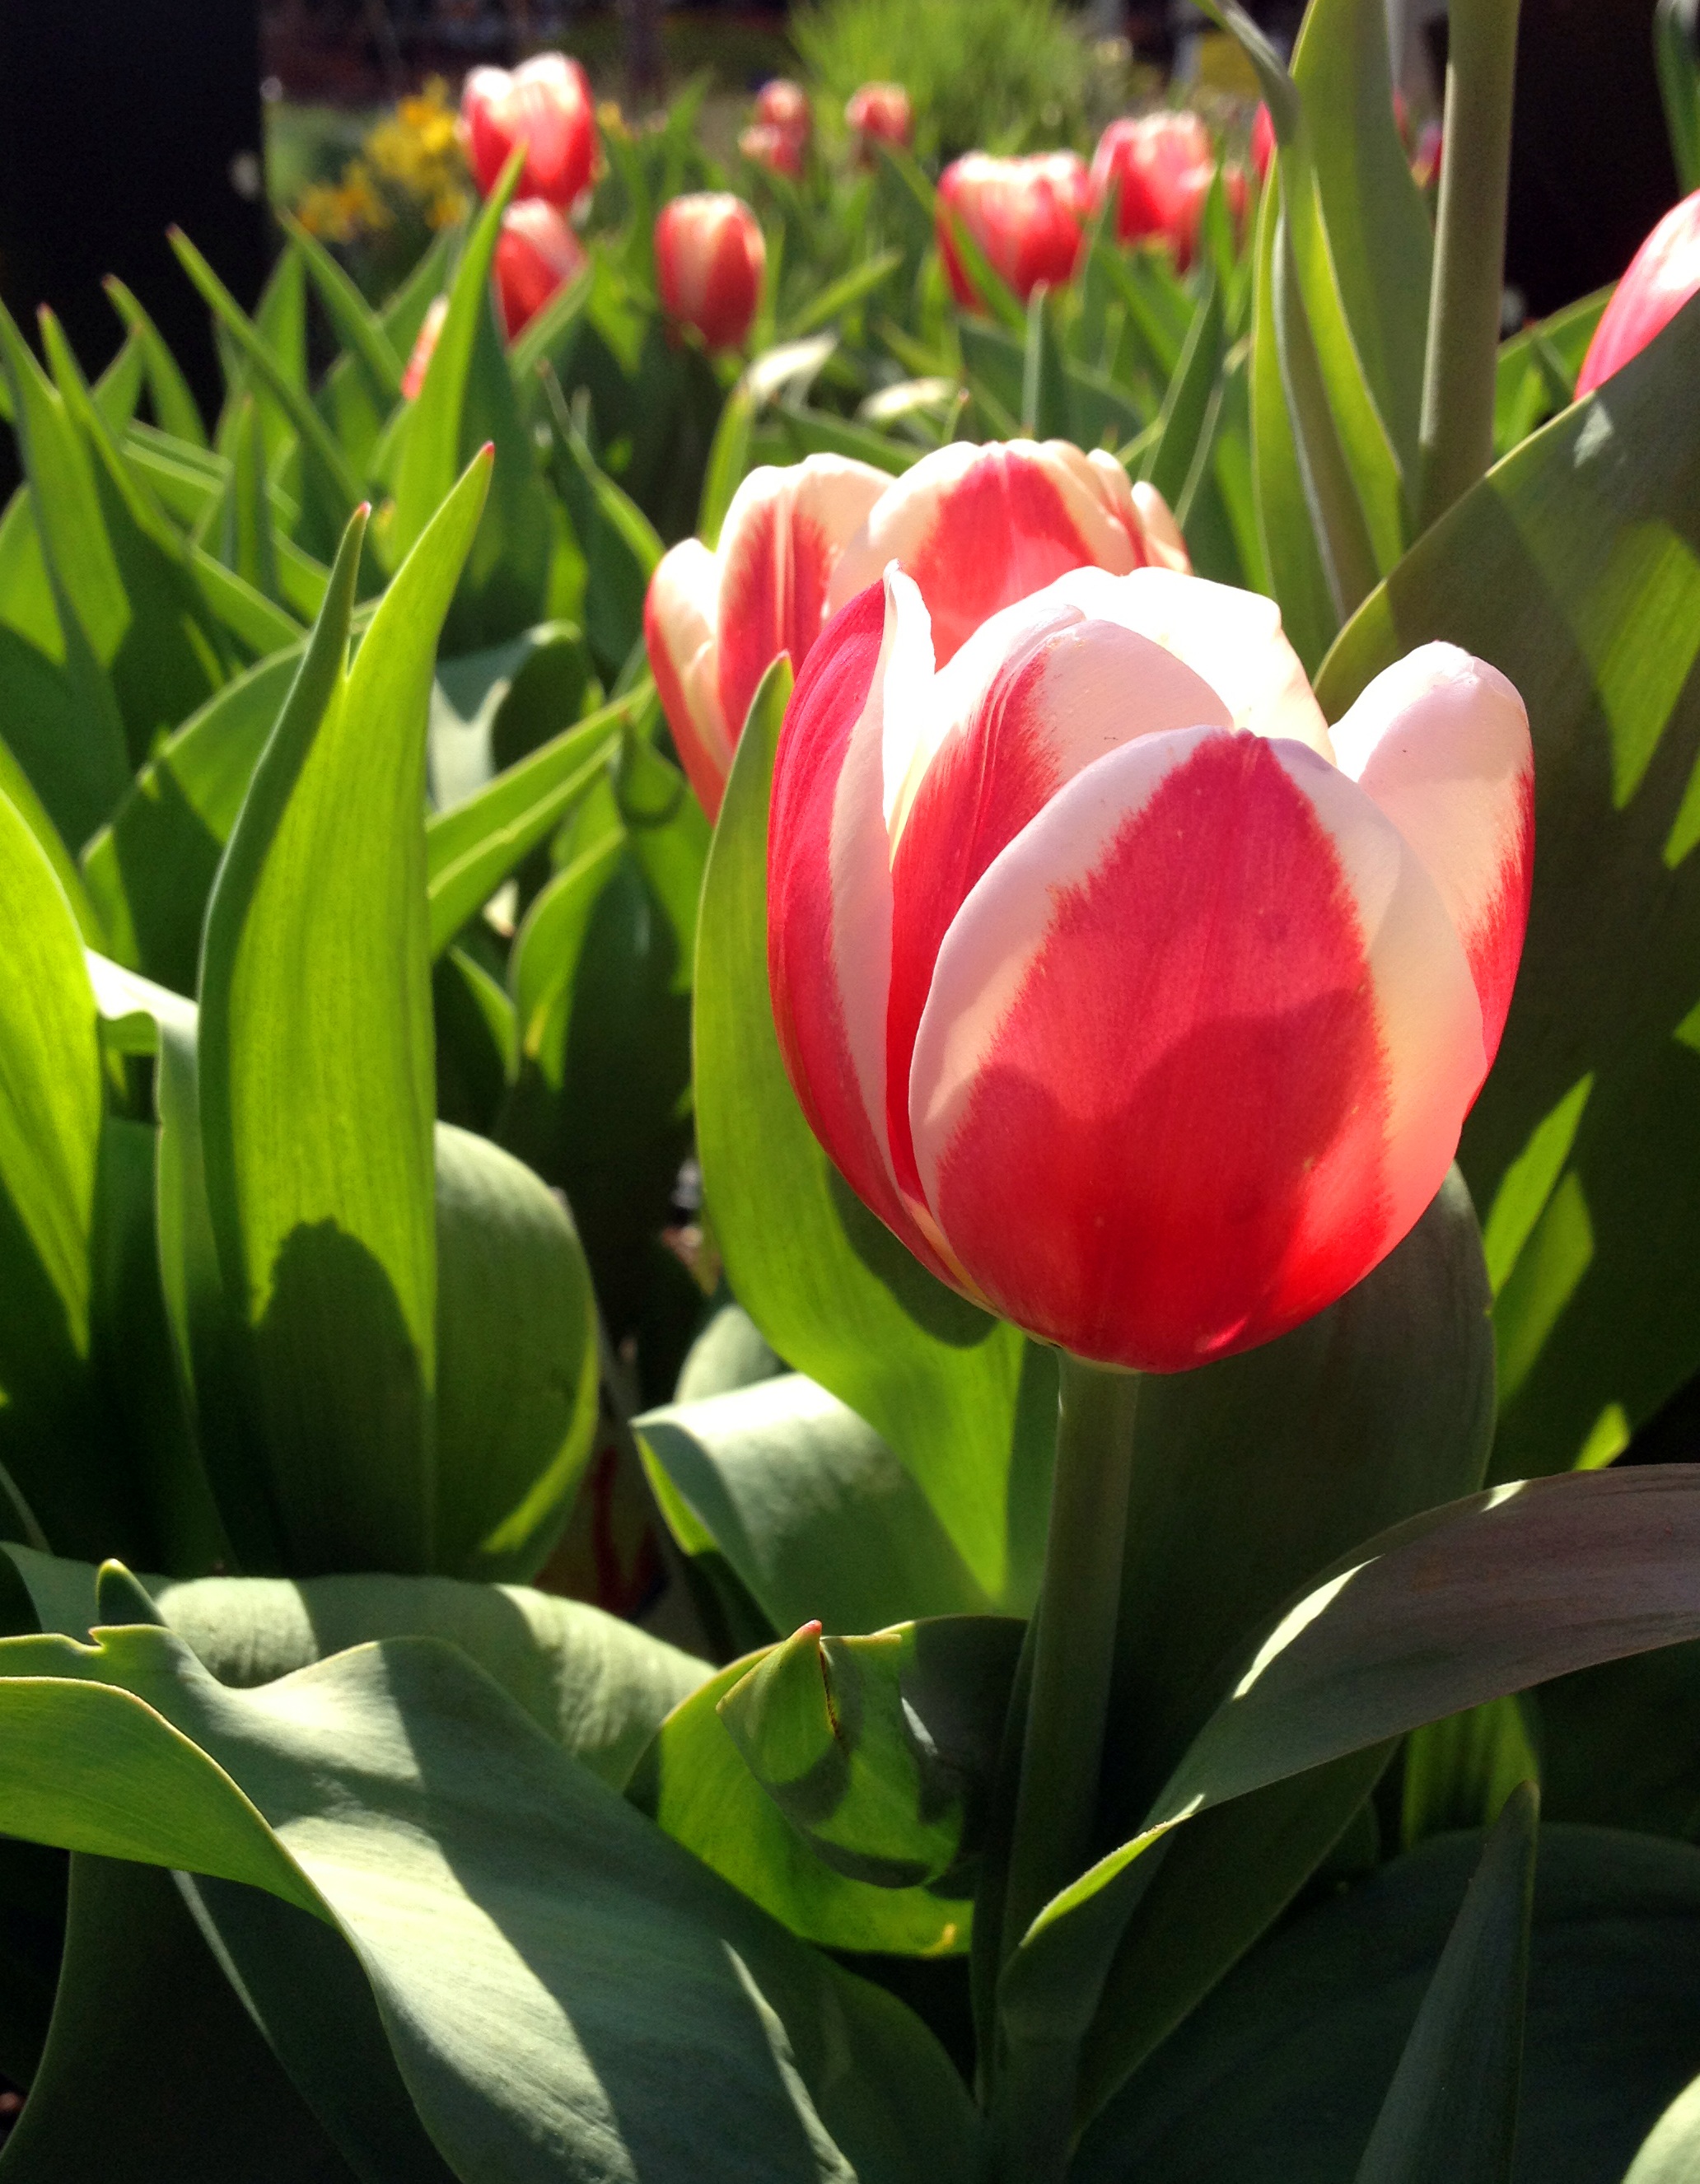
nature, blossom, plant, white, flower, petal, bloom, summer, floral, tulip, spring, green, red, color, natural, fresh, botany, pink, flora, beauty, beautiful, tulips, flowering plant, lily family, land plant